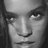
Emotion: neutral